Columbine, Colorado

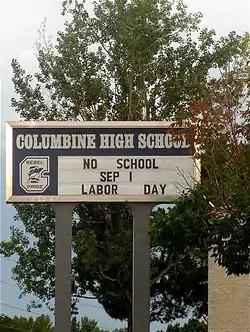
Columbine High School sign, August 2008

Columbine grew rapidly during the Space Race years from 1958 to 1968 with the construction of the Martin Company missile facility in Waterton Canyon. Its population exceeded 20,000 for the first time in 1980.